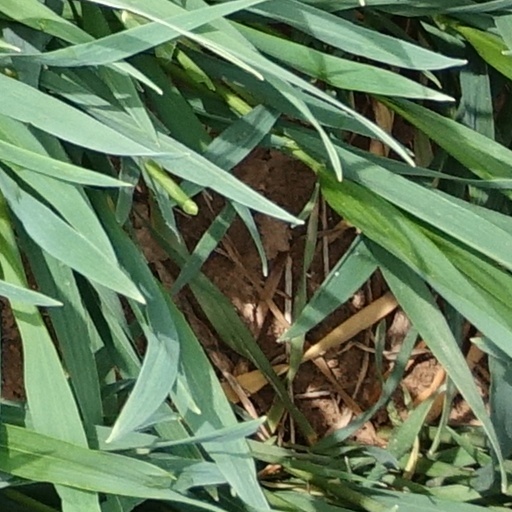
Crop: wheat